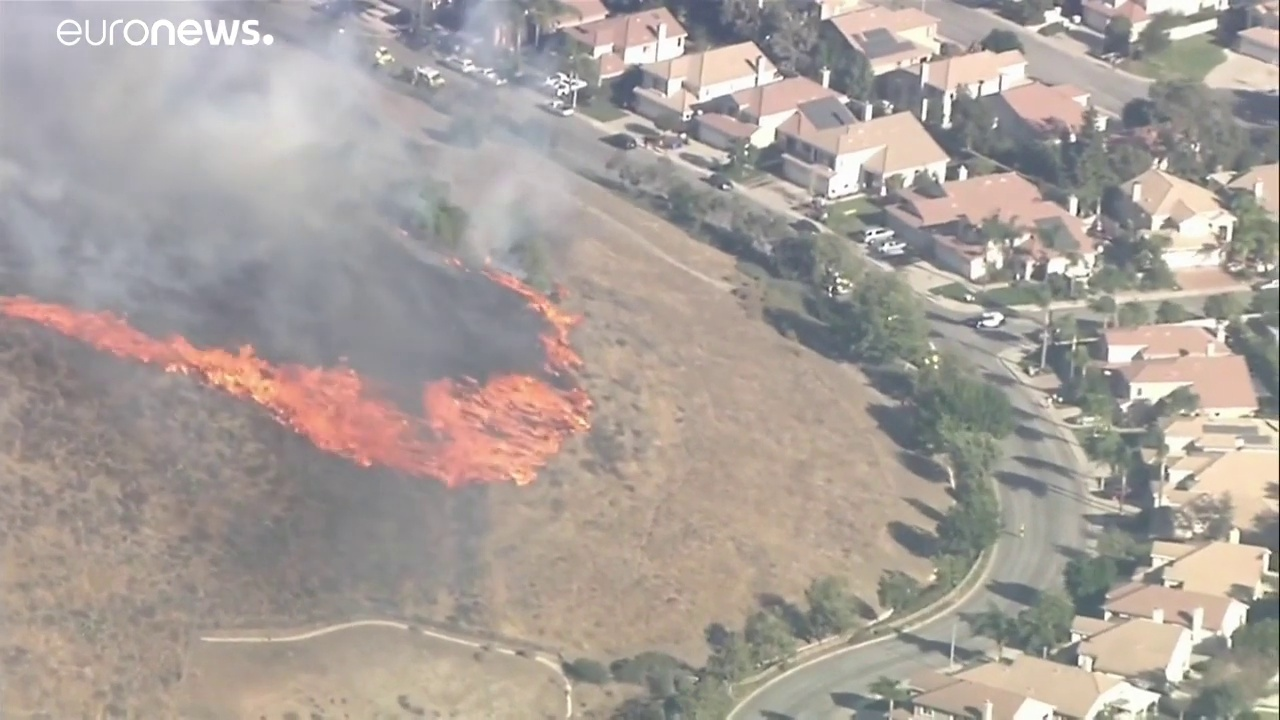
Fire: yes
Smoke: yes